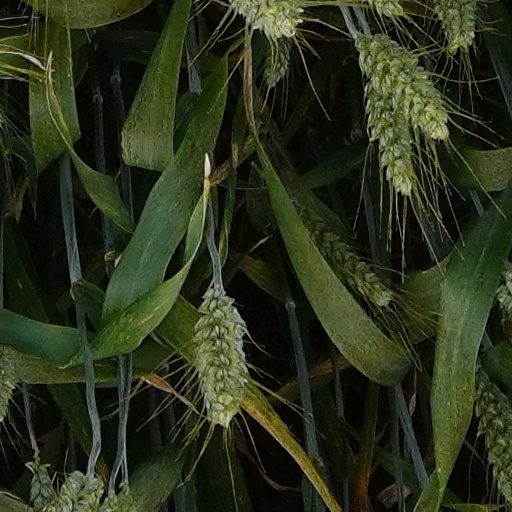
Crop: wheat